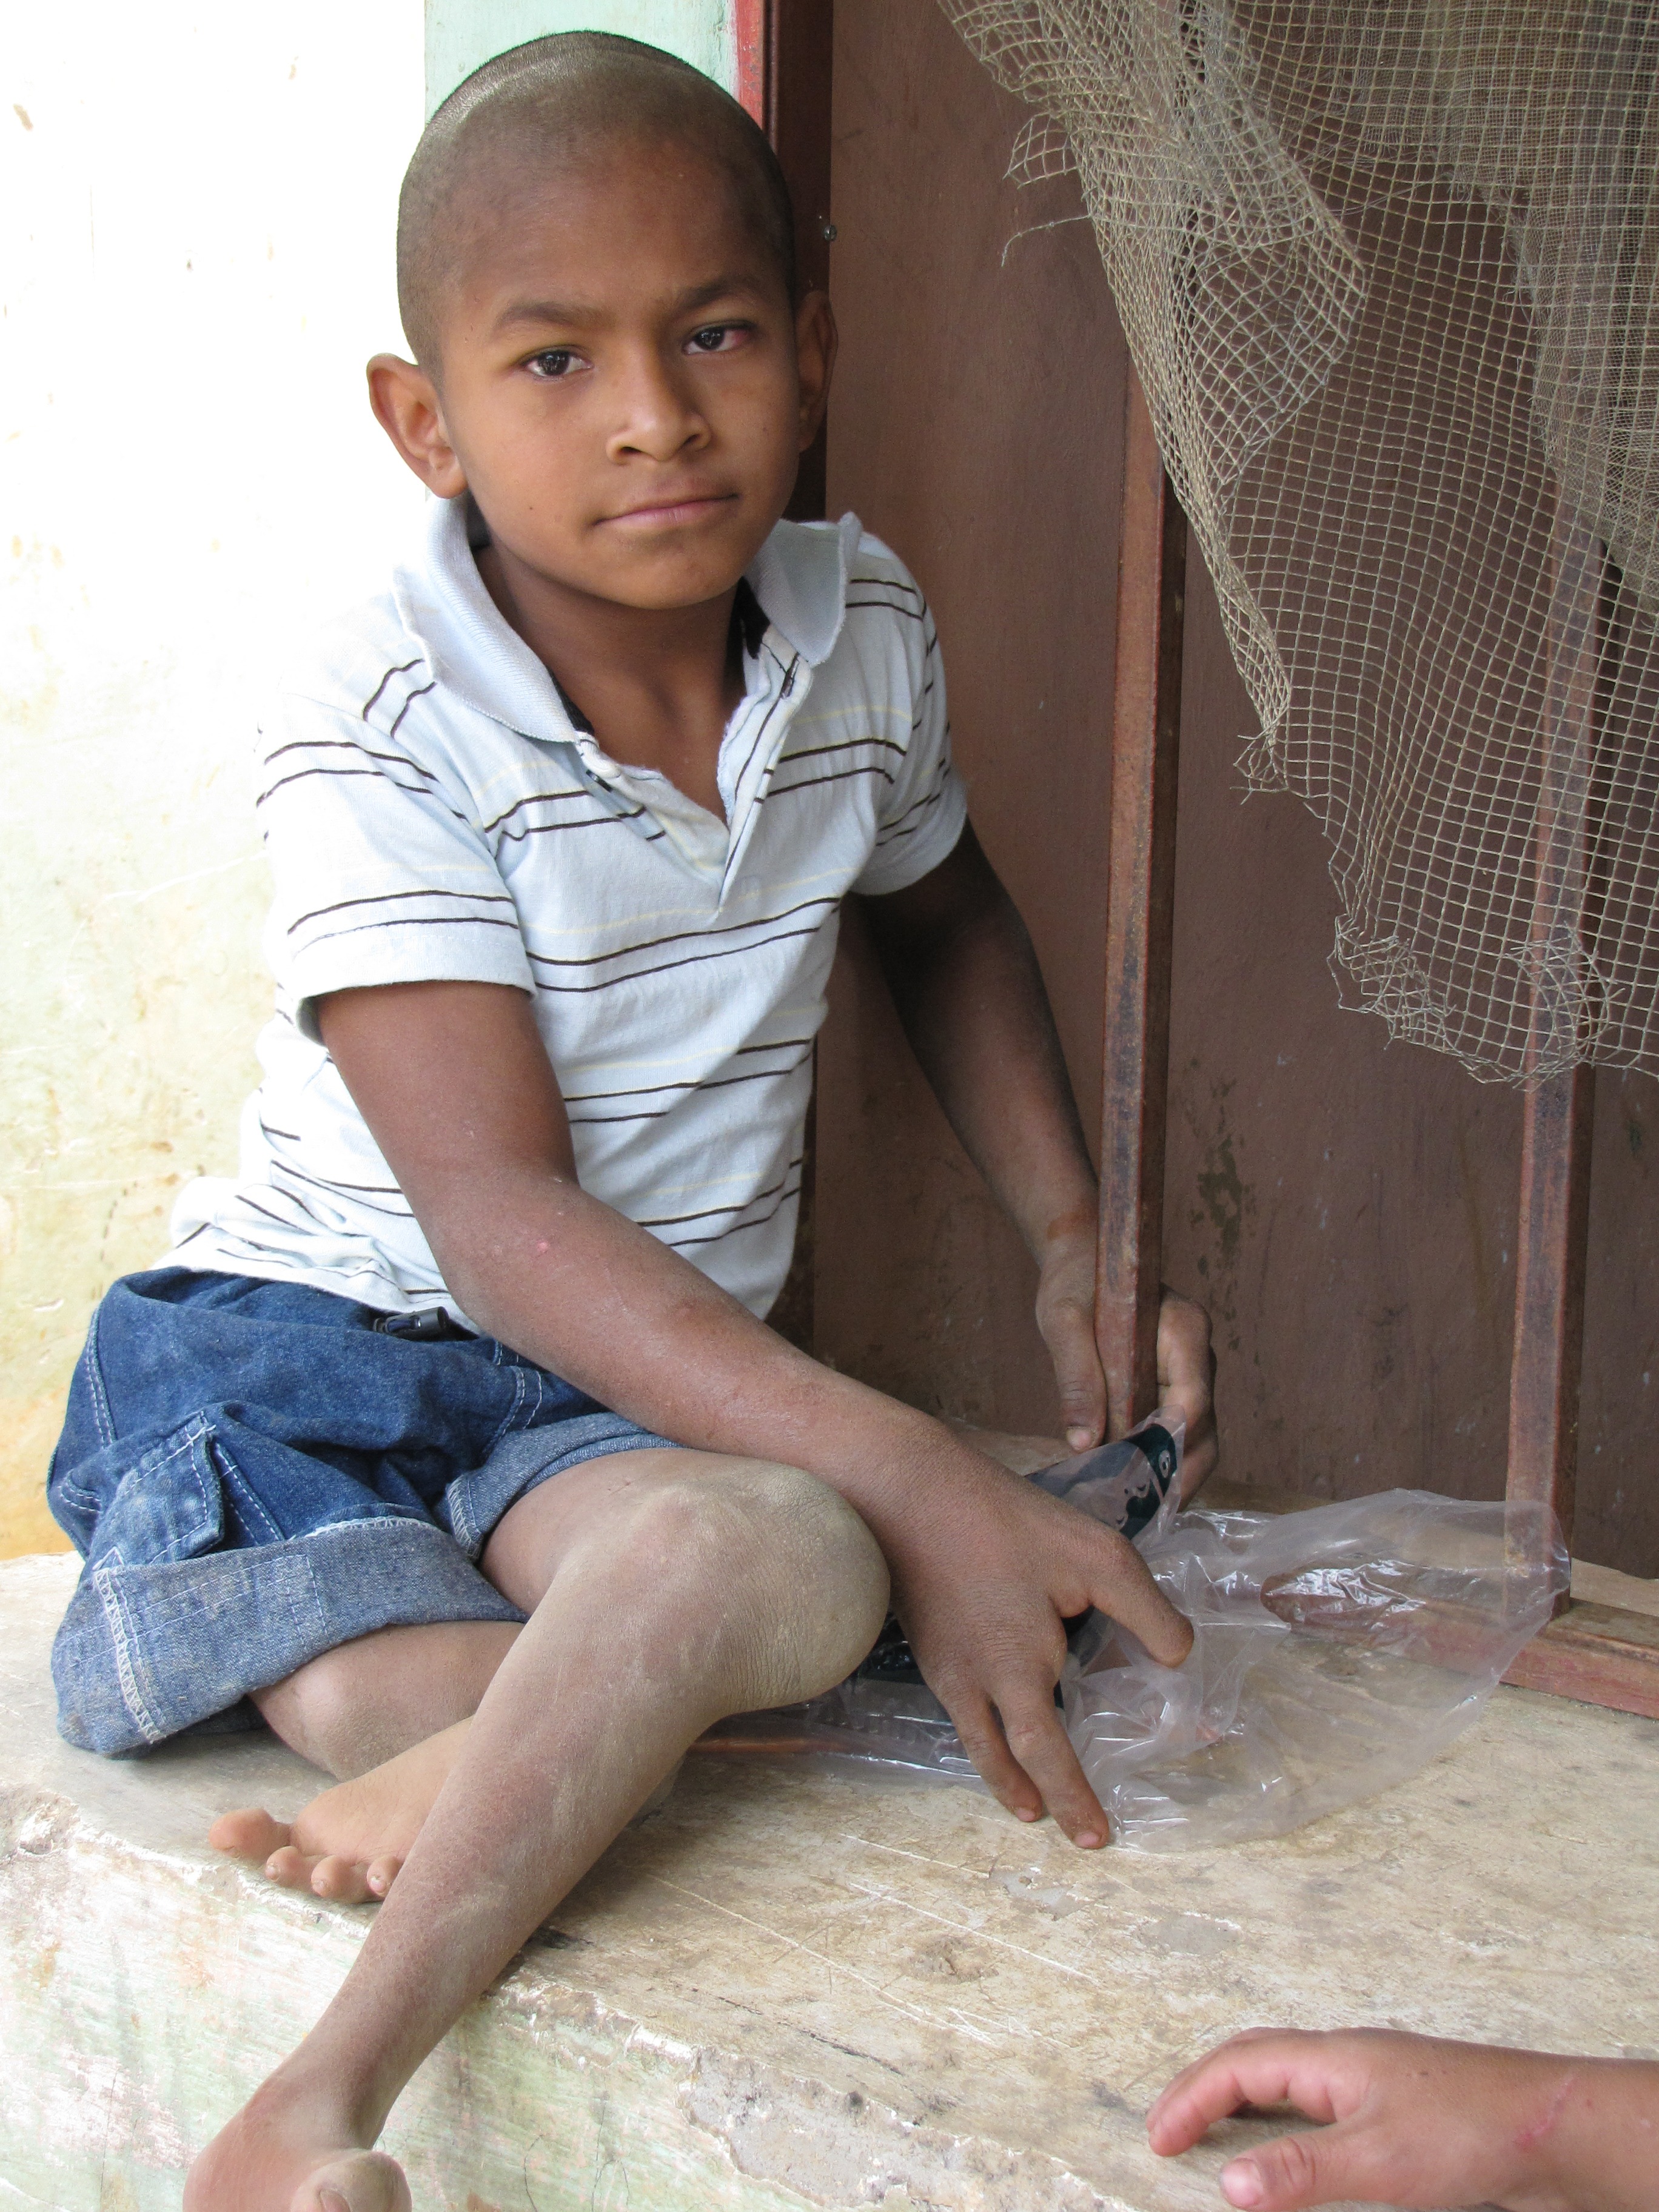
person, boy, male, leg, young, sitting, child, sad, poor, disabled, disability, honduras, latin america, human positions